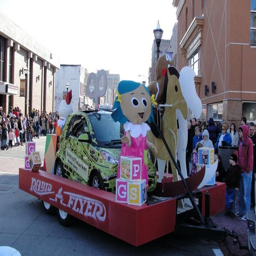
the annual parade kicks off saturday